BMW N52

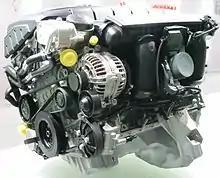
N52 shown from the intake side

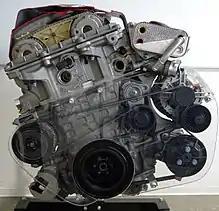
Front of the N52

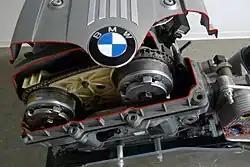
Front of the N52, with VANOS units visible

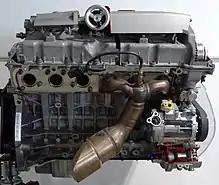
Exhaust side of the N52

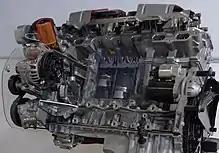
Cutaway view of the N52 intake side, showing the cylinders

The models of the N52 have a bore of , a stroke of and a compression ratio of 10.7:1. Variations in power output are often due to different intake manifolds and variations of engine management software.